Ben Affleck

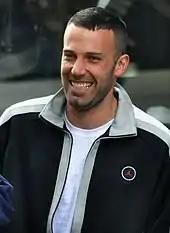
Affleck on the set of in 2010

Following the modest commercial success of "Gone Baby Gone", Warner Bros. developed a close working relationship with Affleck and offered him his choice of the studio's scripts. He decided to direct the crime drama "The Town" (2010), an adaptation of Chuck Hogan's novel "Prince of Thieves". He also re-wrote the screenplay and starred in the film as a bank robber. The film became a surprise box office hit, and gained further critical acclaim for Affleck. A.O. Scott of "The New York Times" praised his "skill and self-confidence as a serious director," while Roger Ebert of the "Chicago Sun-Times" noted: "Affleck has the stuff of a real director. Everything is here. It's an effective thriller, he works closely with actors, he has a feel for pacing." Also in 2010, Affleck and Damon's production company, Pearl Street Films, signed a first-look producing deal at Warner Bros.